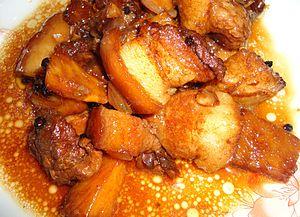
L’adobo philippin est un plat populaire et une méthode de cuisson de la cuisine philippine qui implique de mariner de la viande, des fruits de mer ou des légumes dans du vinaigre, de la sauce de soja et de l'ail doré dans l'huile, et de laisser le tout mijoter dans la marinade. Il est parfois considéré comme le plat national non officiel des Philippines.